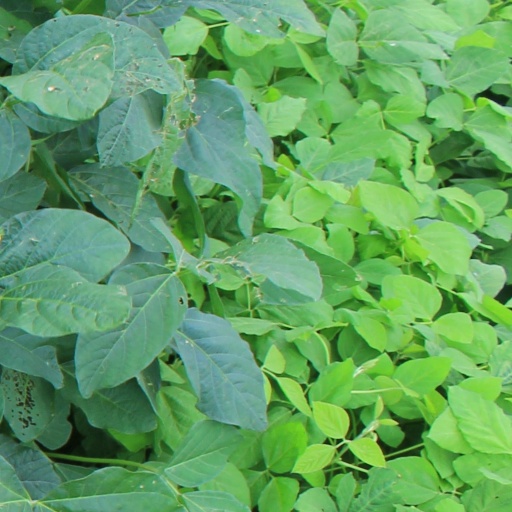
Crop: soybean